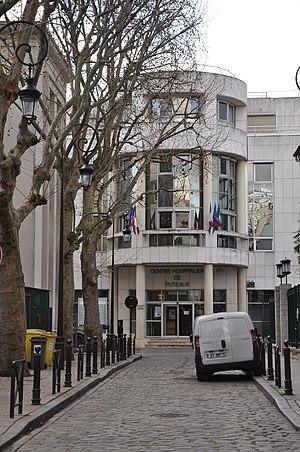
Centre Hospitalier de Puteaux dans les Hauts-de-Seine, France.
Puteaux est une commune française sur la rive gauche de la Seine, dans le département des Hauts-de-Seine en région Île-de-France.